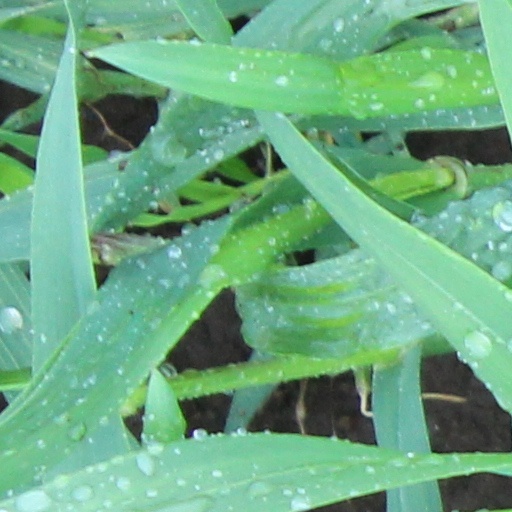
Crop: wheat